Willie Sandlin

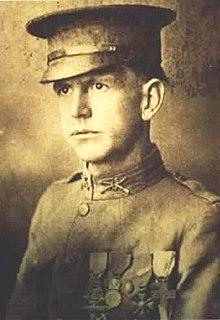
Medal of Honor recipient

Willie Sandlin (January 1, 1890 – May 29, 1949) was a soldier in the United States Army who received the Medal of Honor for his actions during World War I.